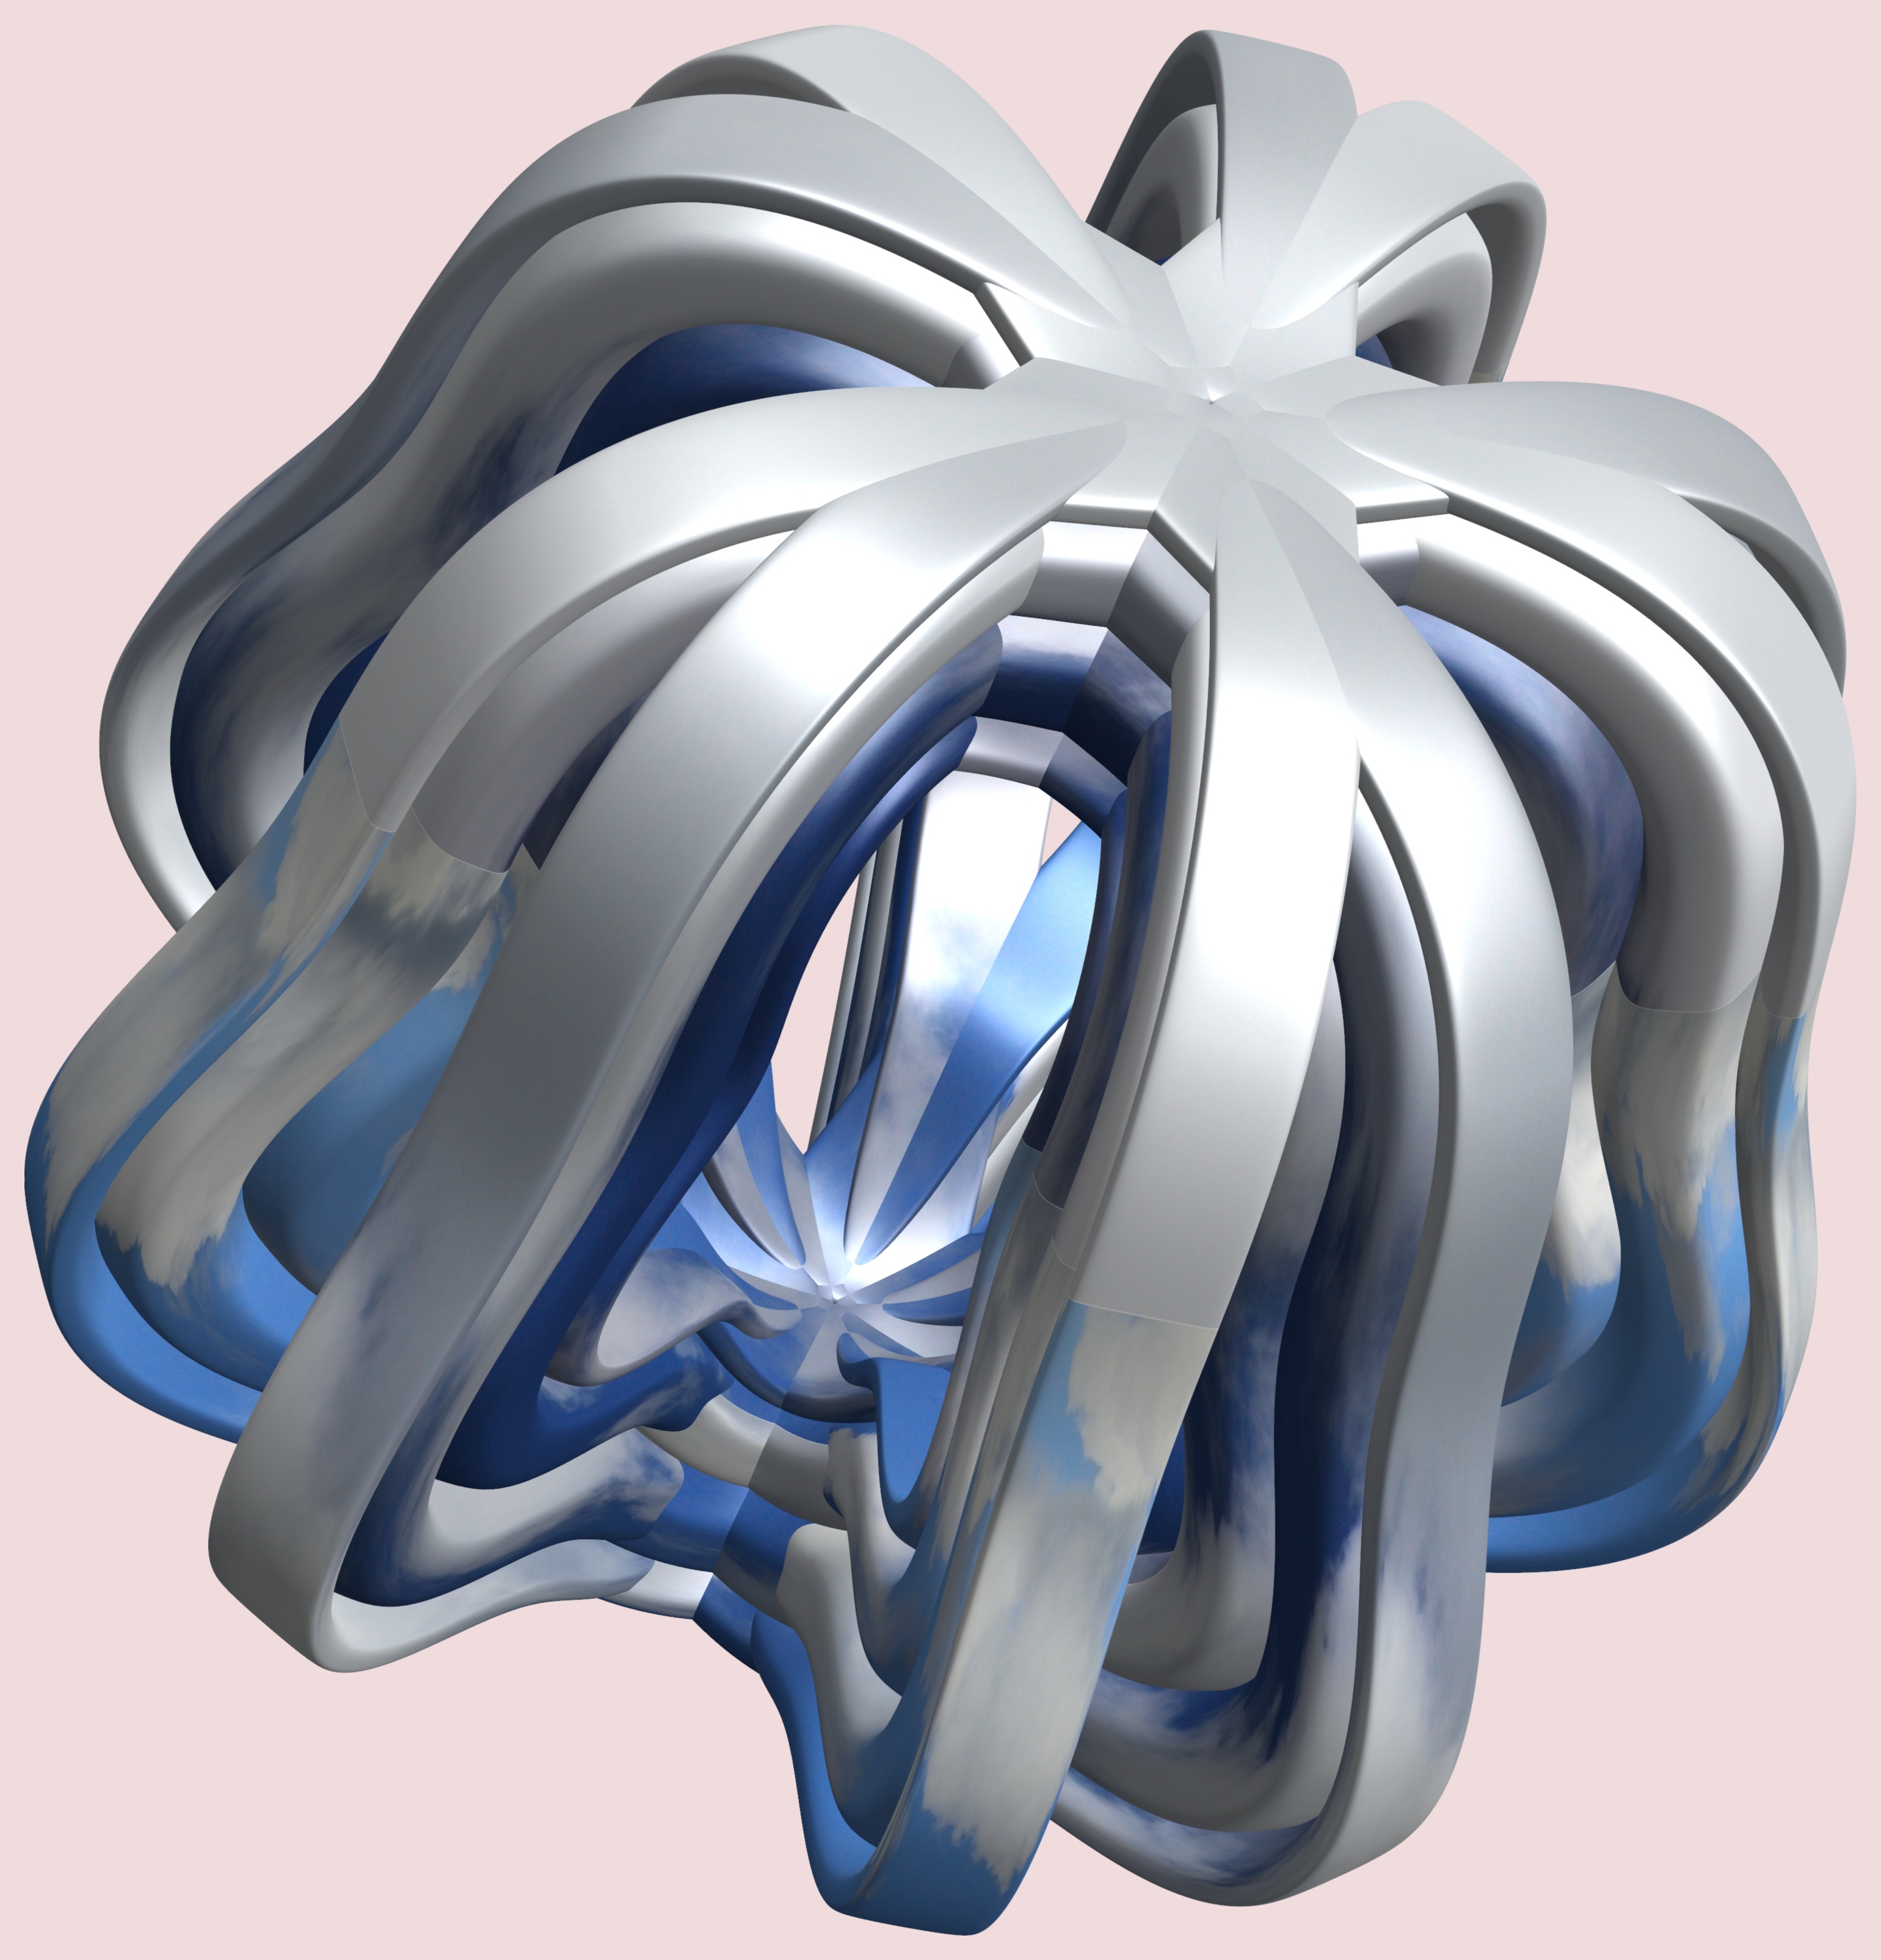
structure, wheel, texture, pattern, spoke, tire, font, illustration, design, symmetry, 3d, graphic, organ, torus, mathematica, cg, parametricplot3d, code, program, algorithm, mapping, automotive tire, aircraft engine